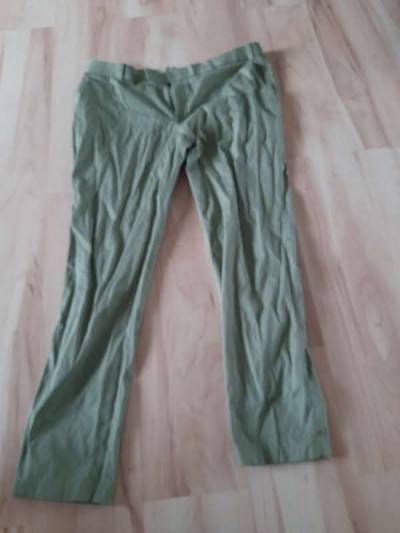
Waste category: clothes